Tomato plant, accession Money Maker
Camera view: vertical (180 deg); turntable rotation: 180 degrees
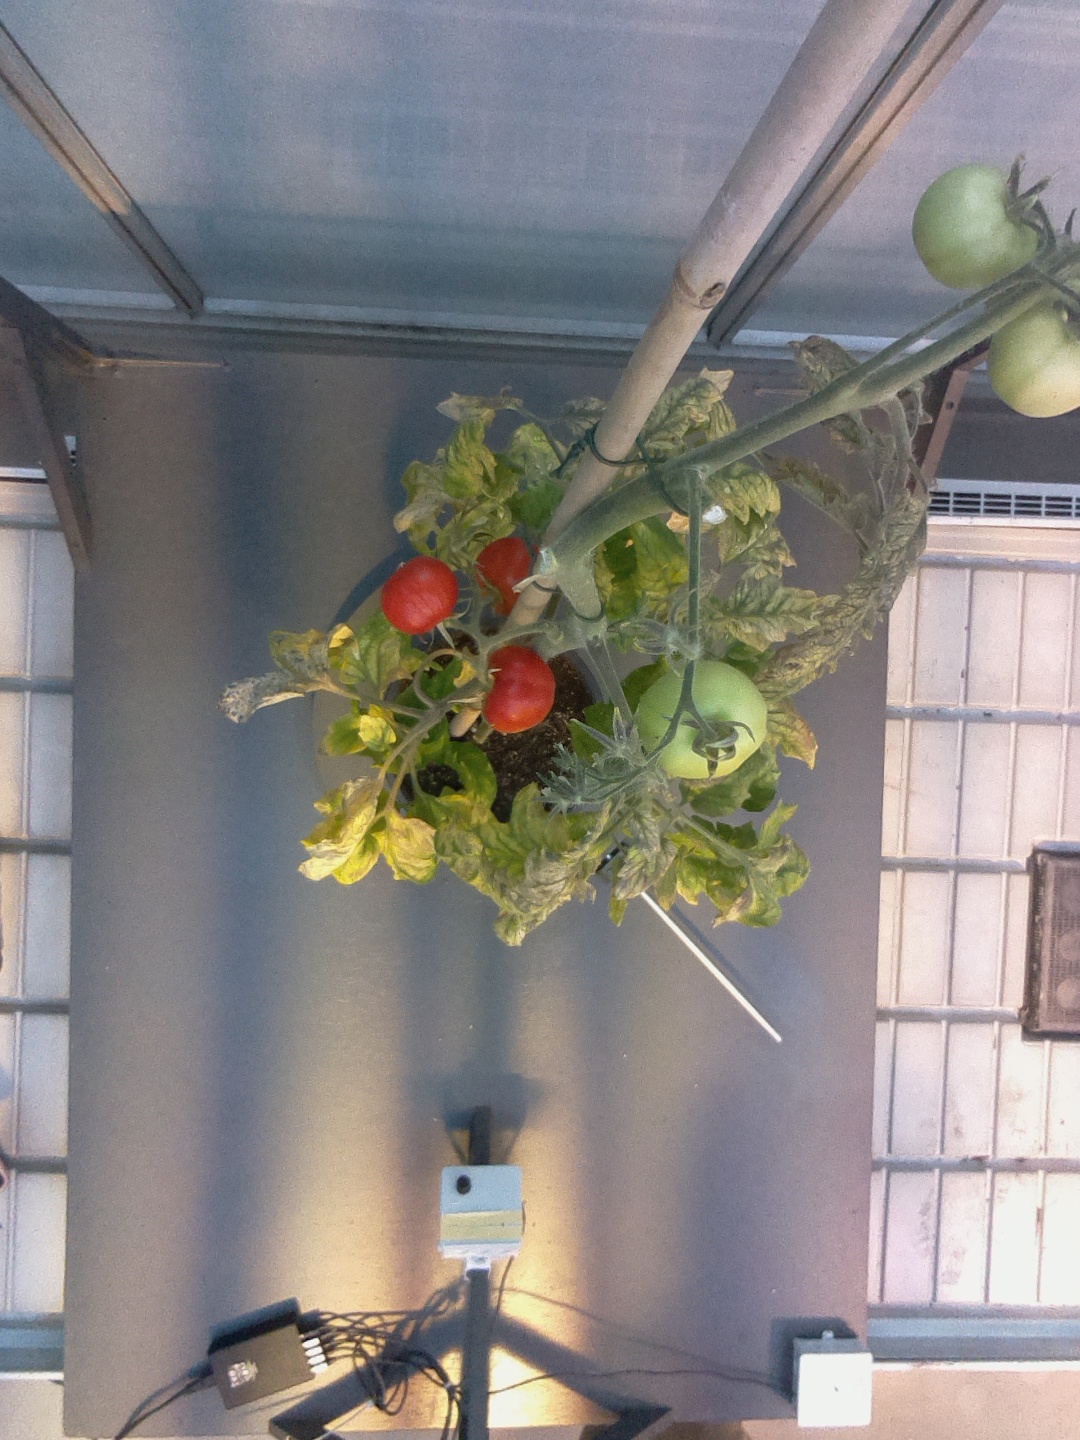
BBCH growth stage 83: 30%-40% of fruits show typical fully ripe color